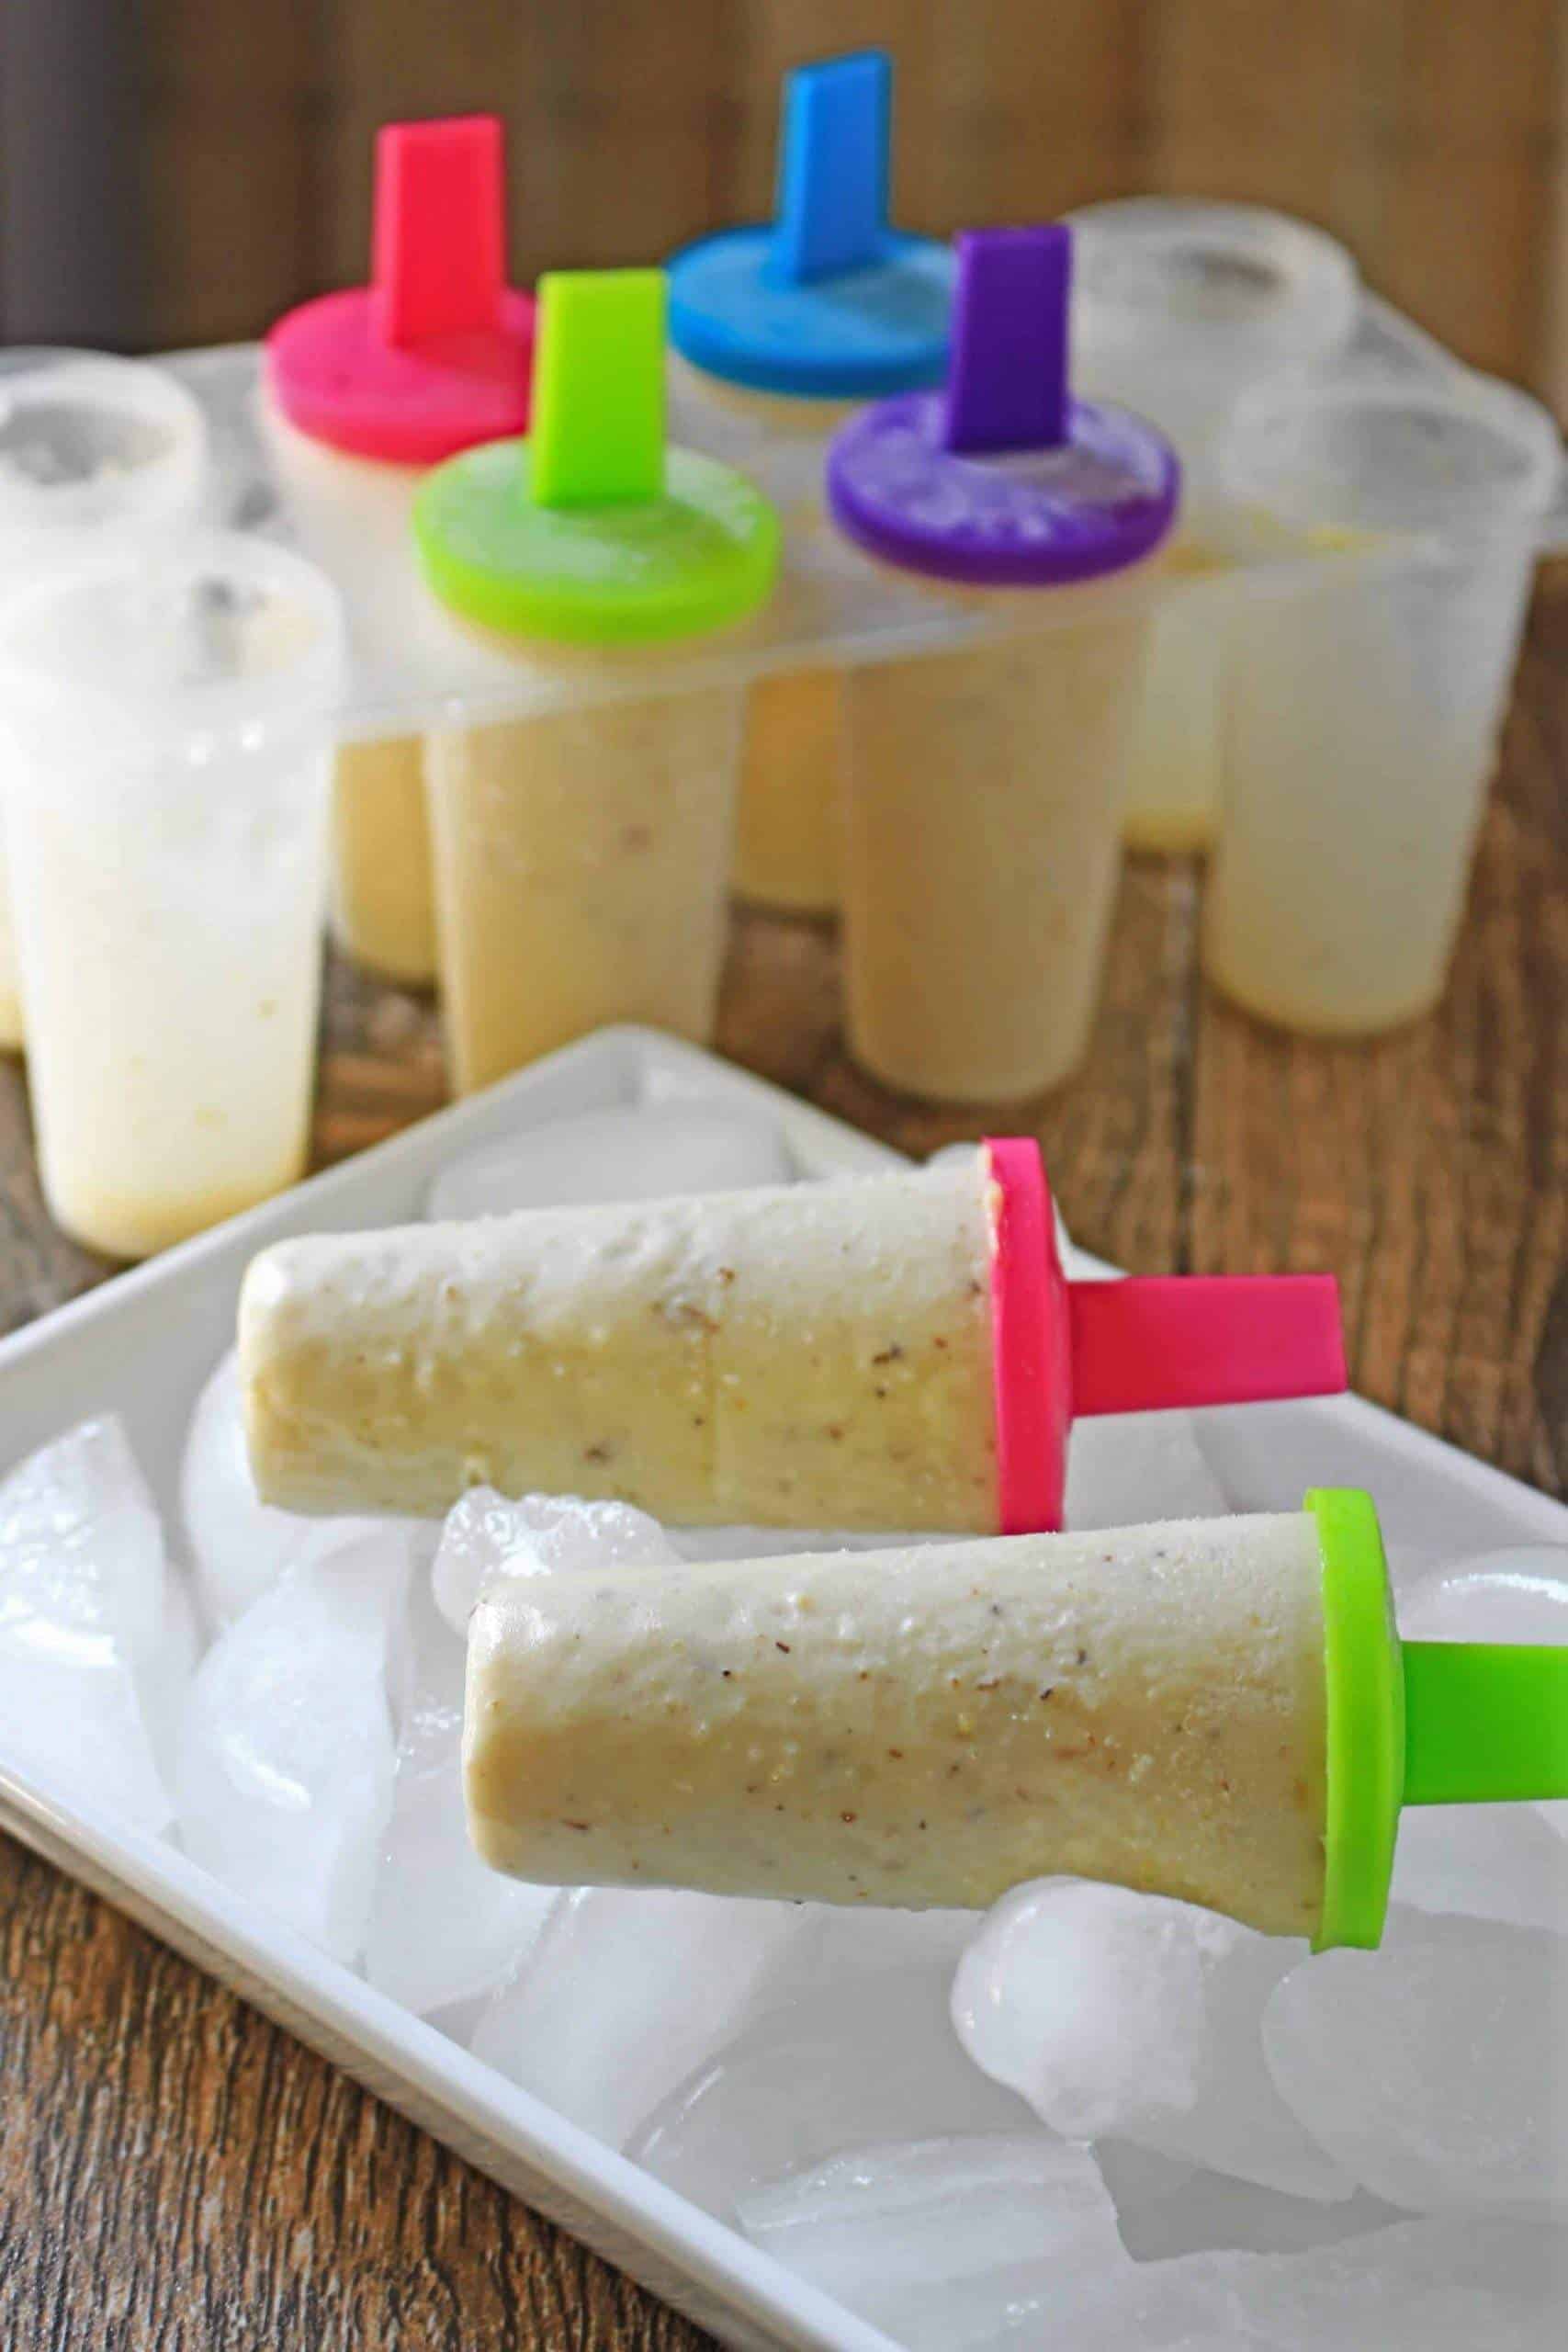
Dish: kulfi